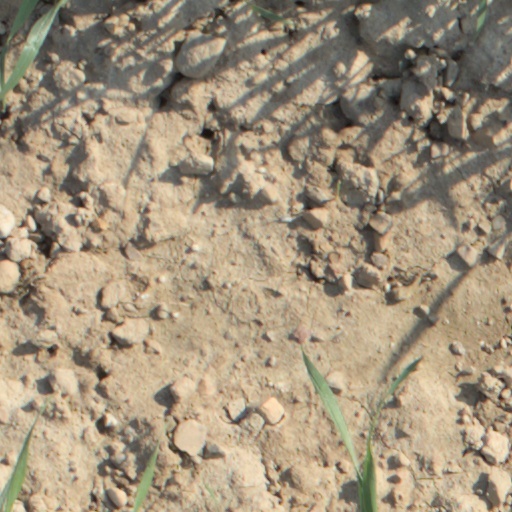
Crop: wheat